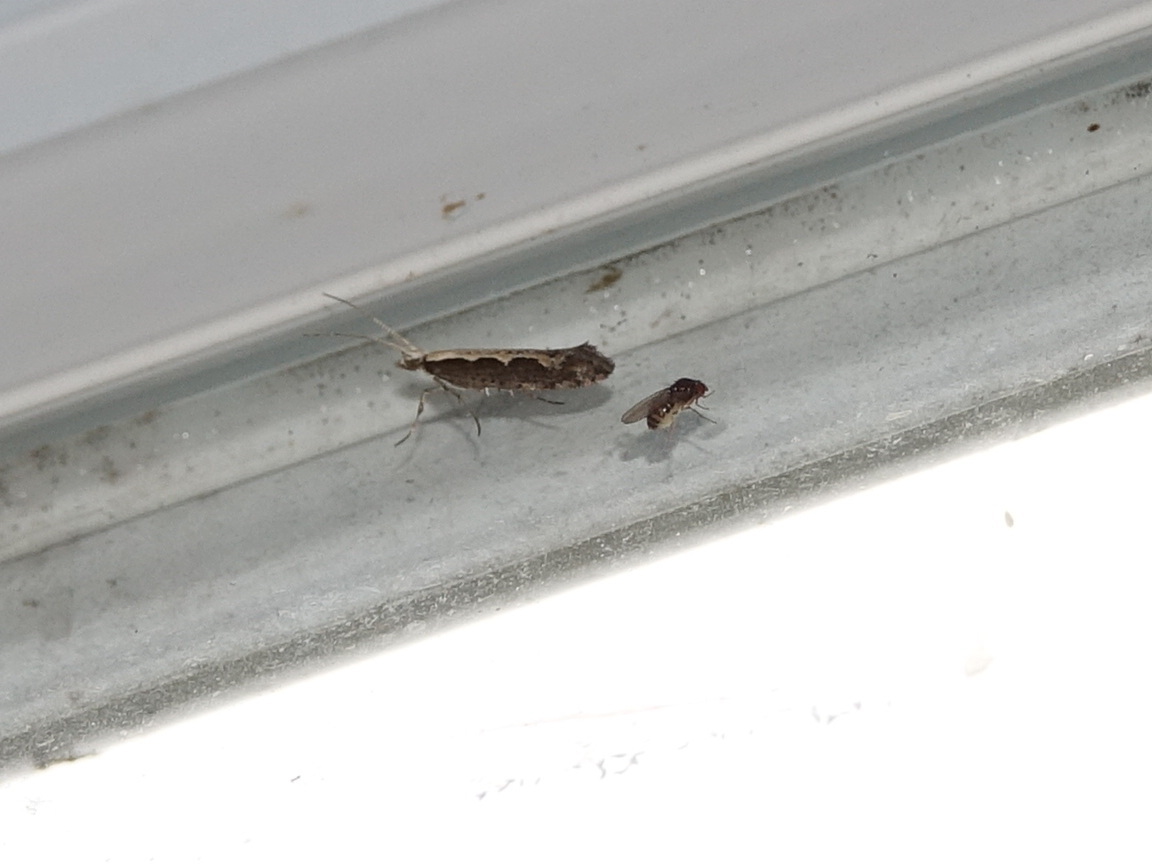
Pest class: diamondback_moth